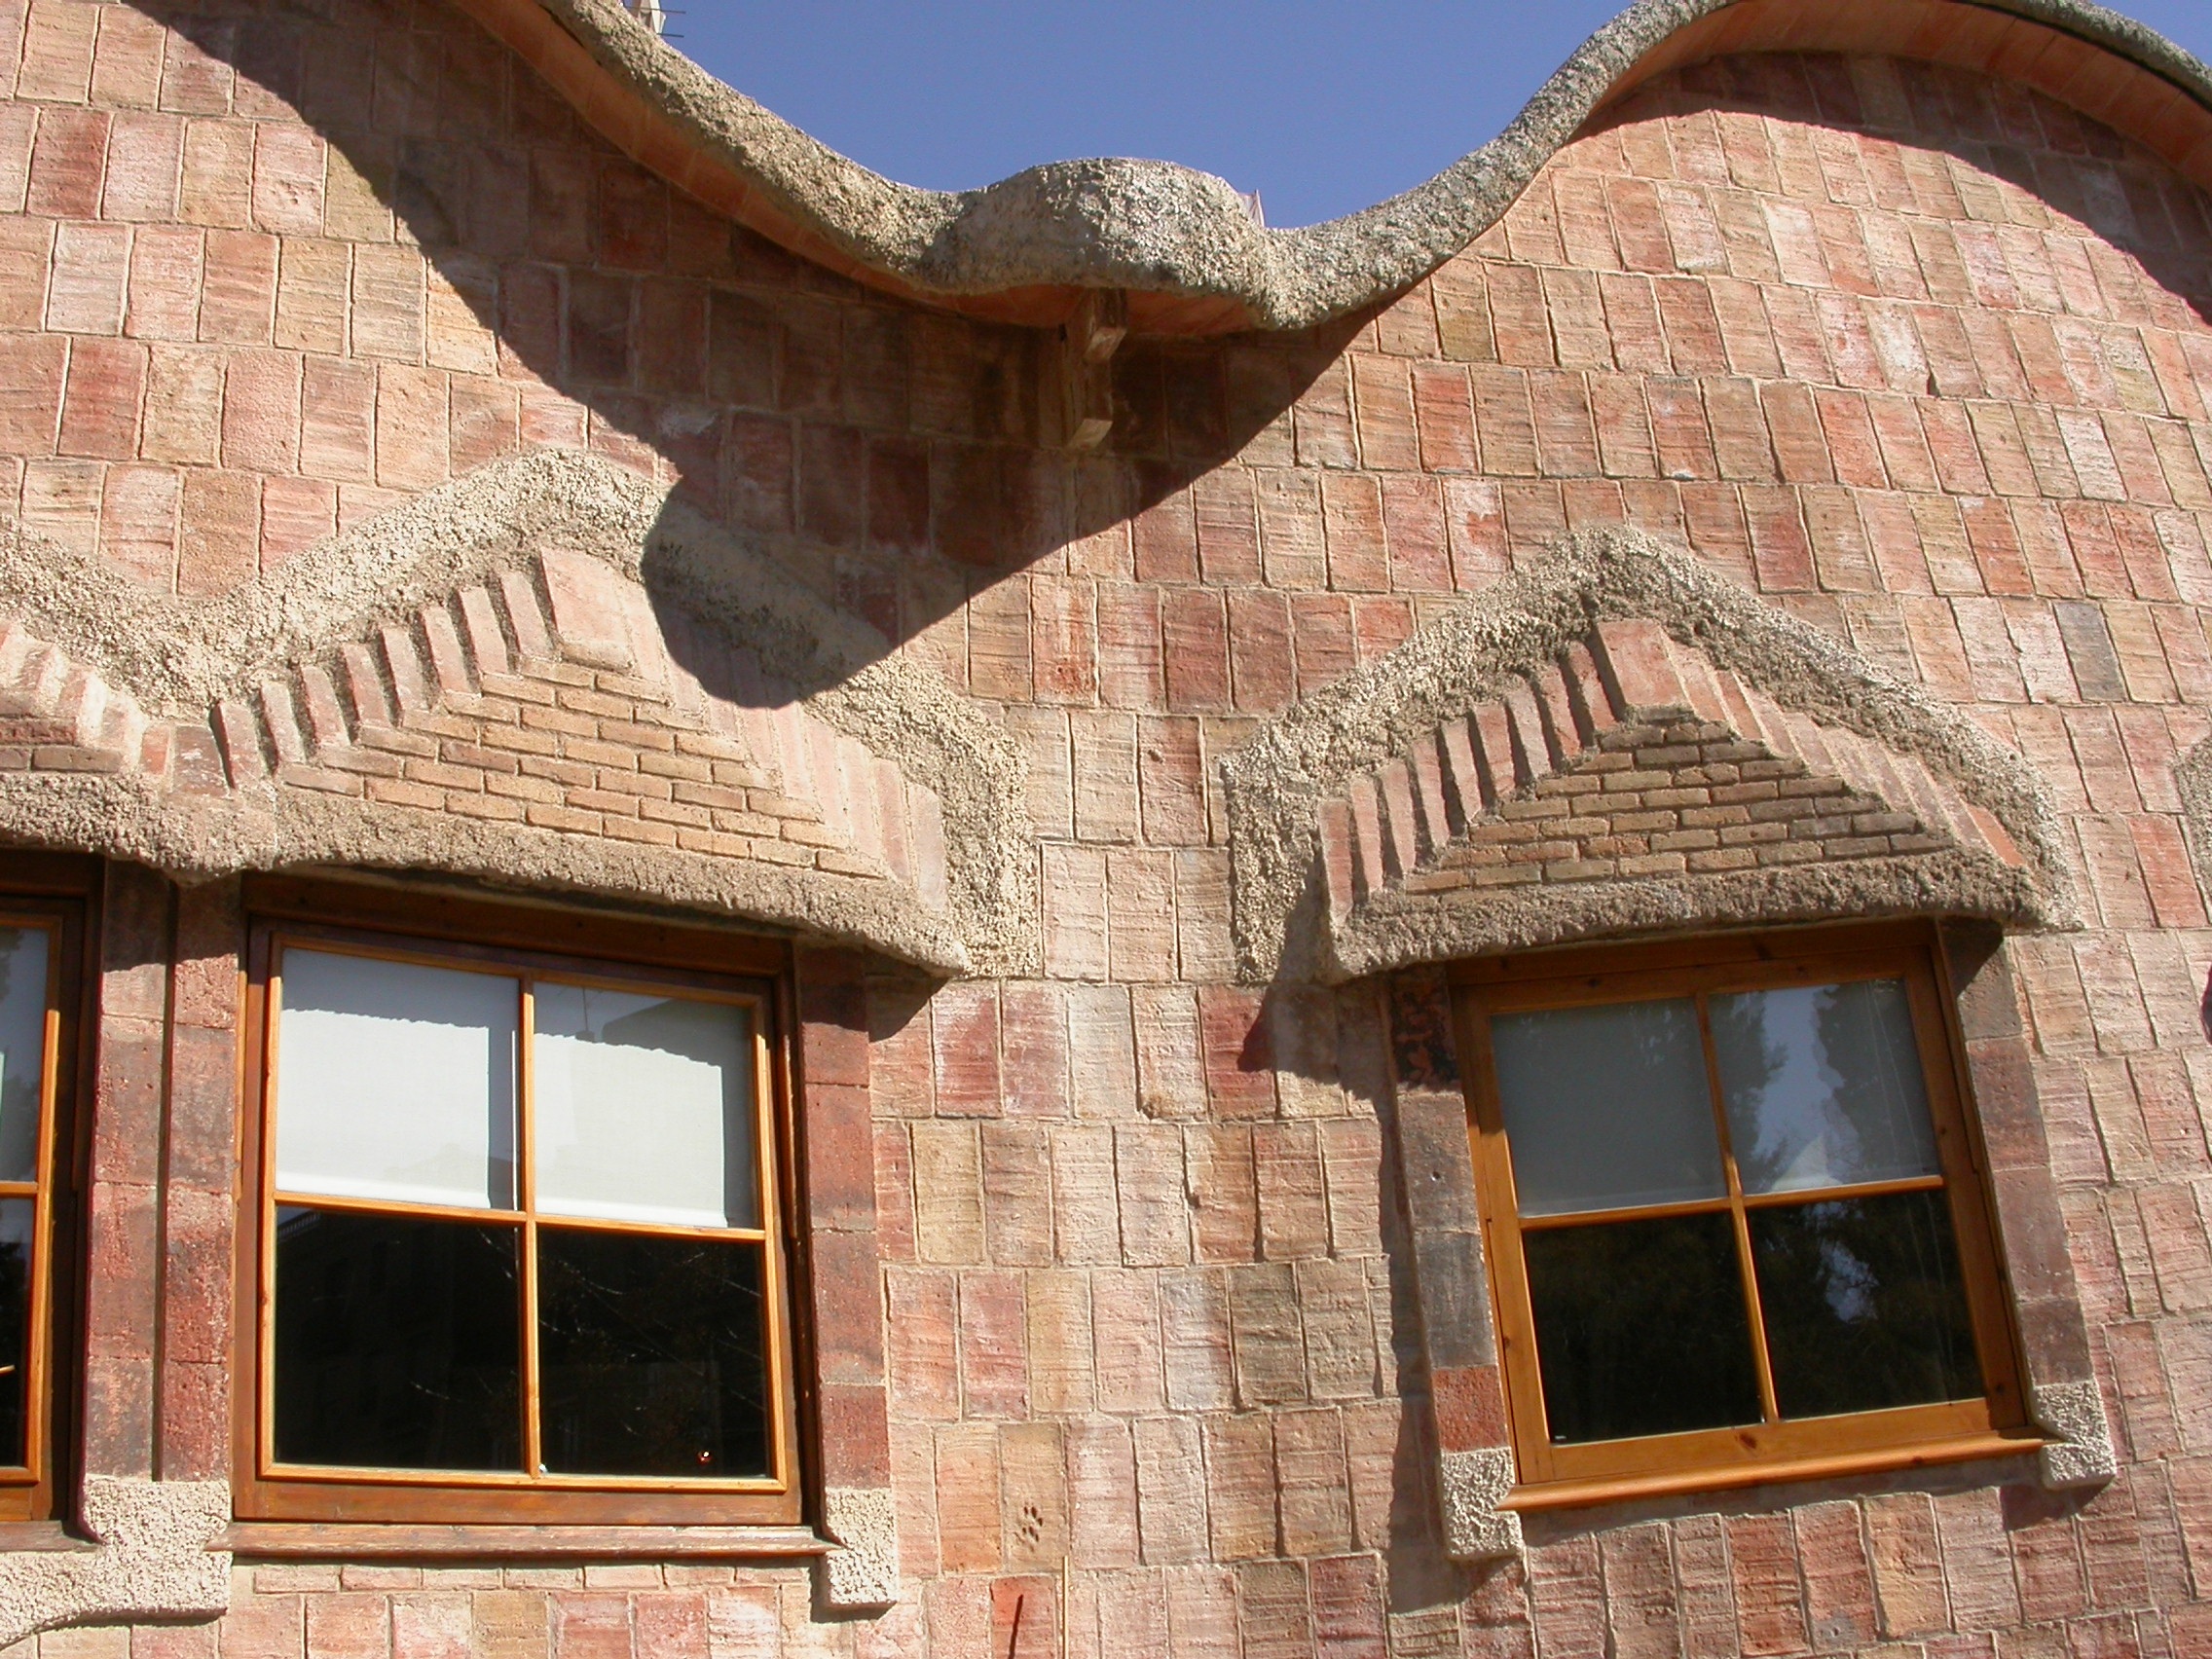
architecture, wood, house, window, roof, building, home, arch, facade, property, brick, material, windows, estate, brickwork, ancient history